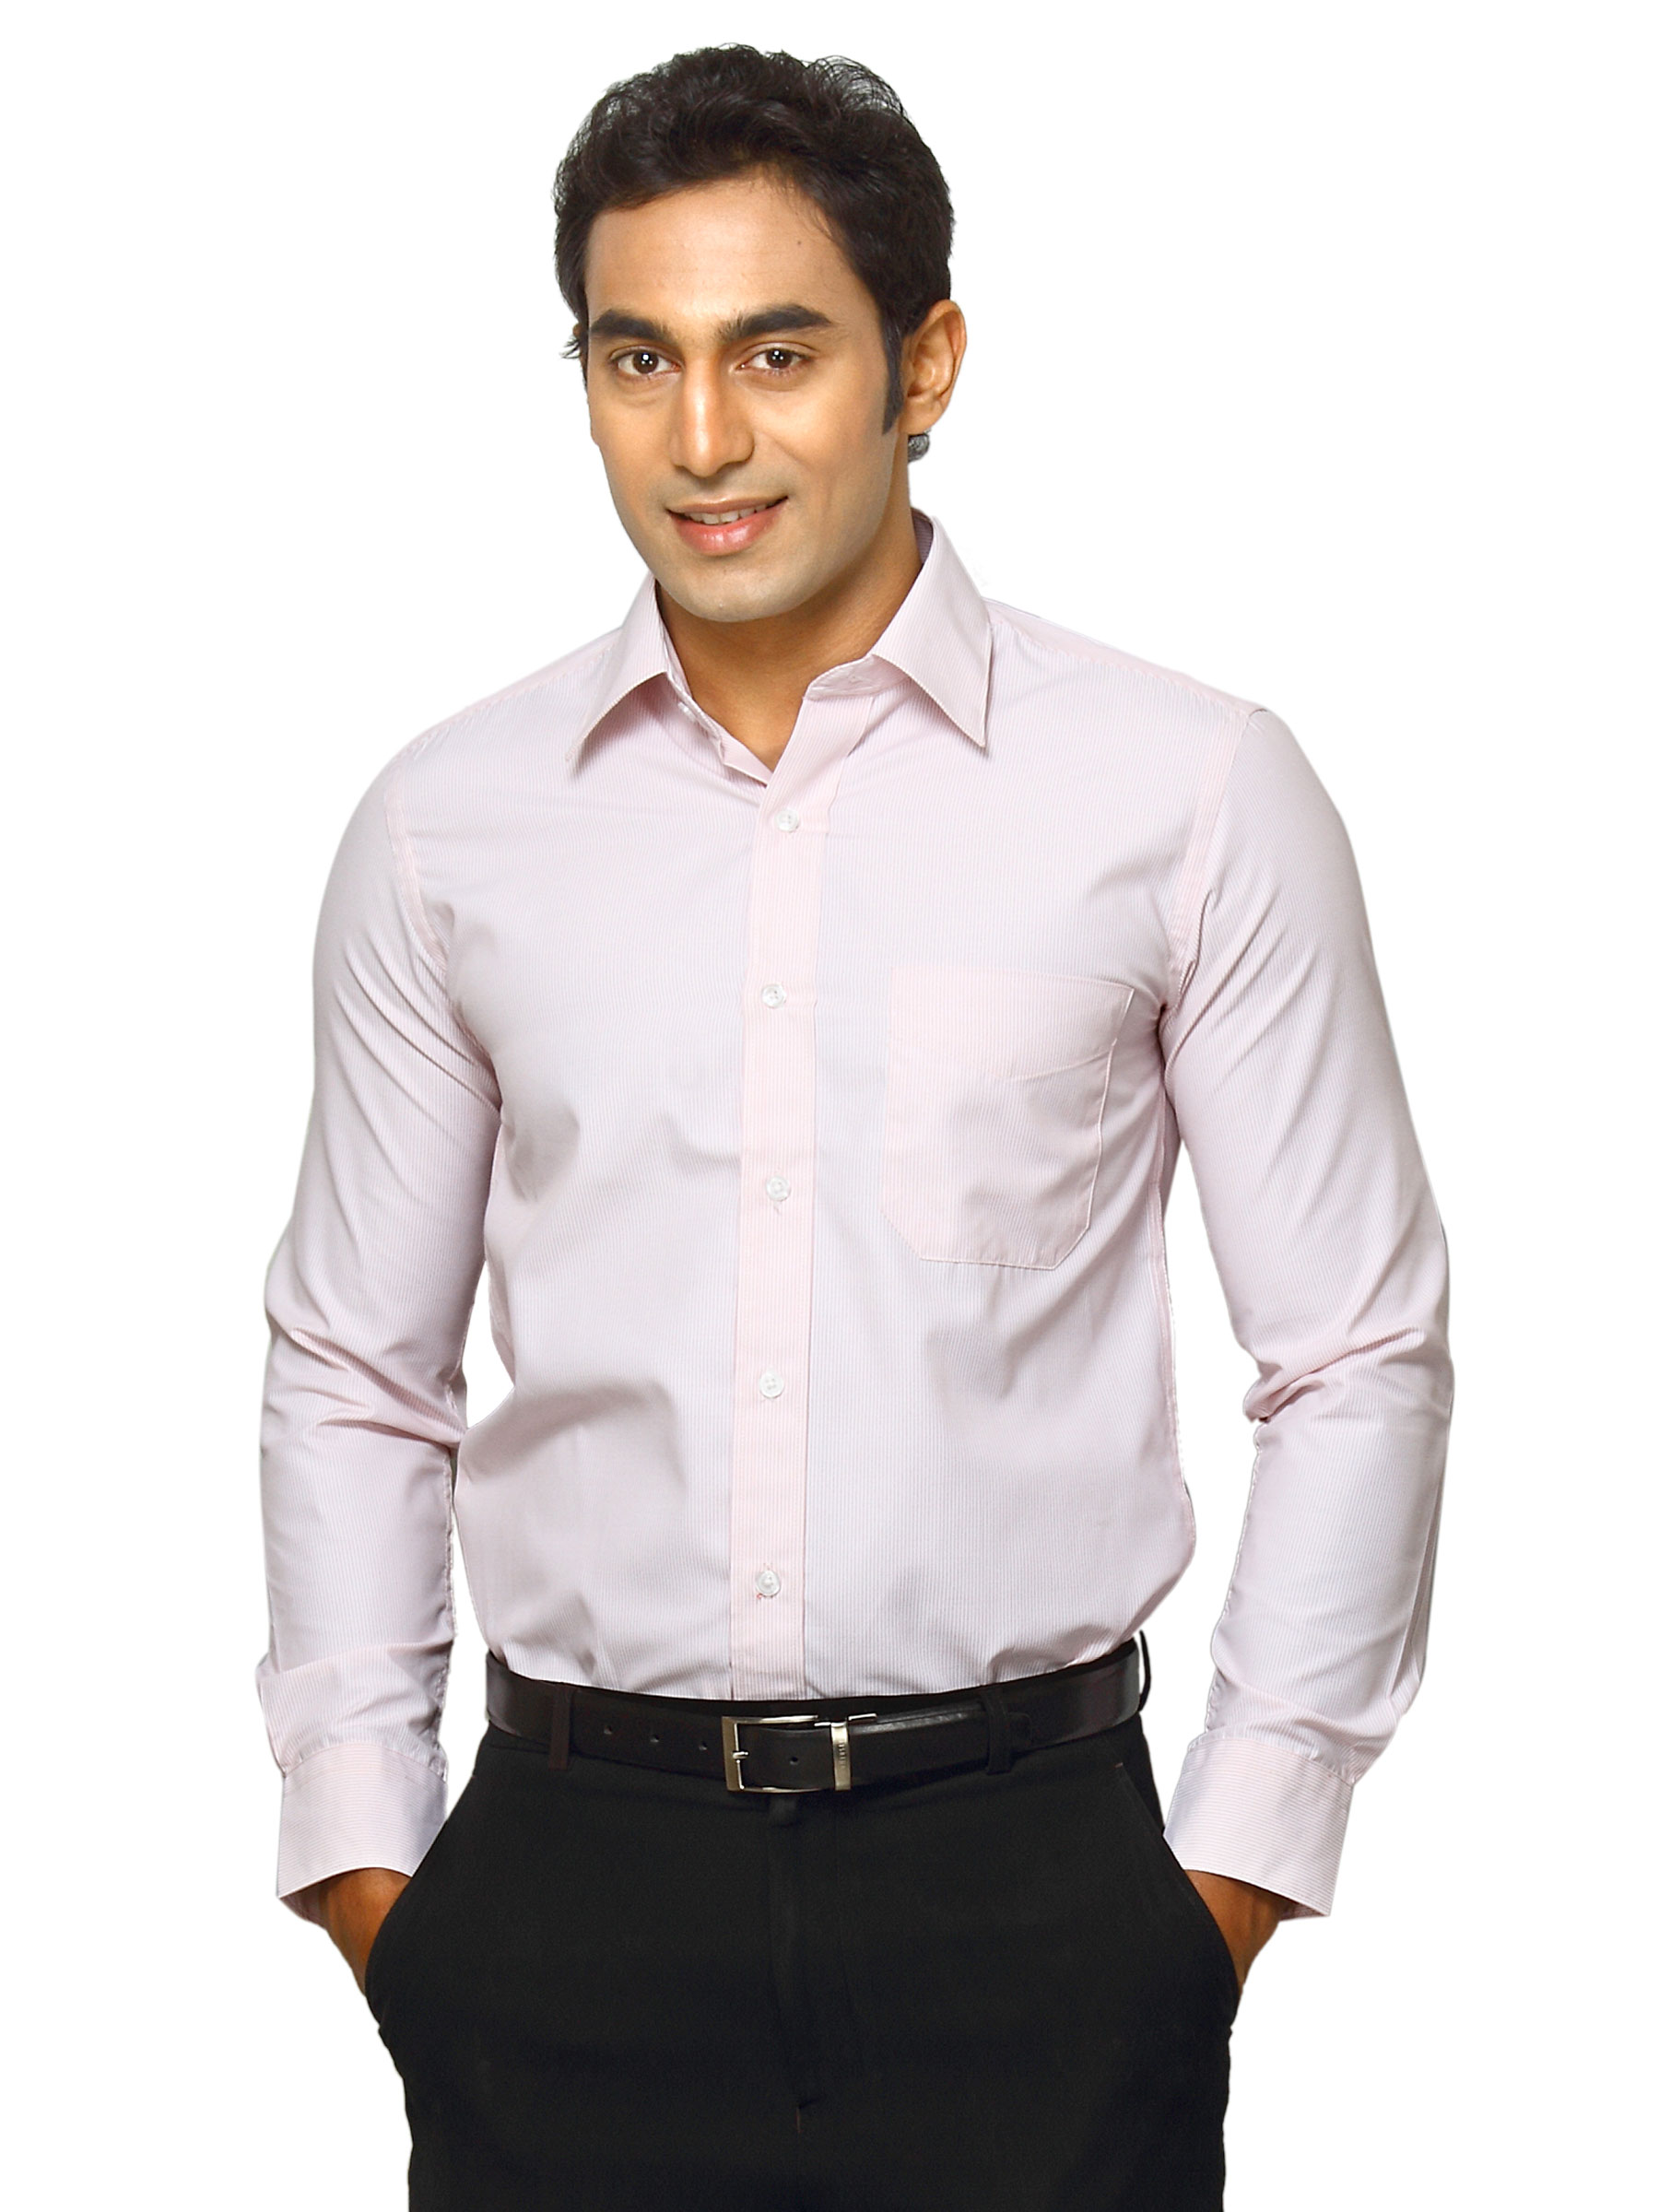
Mark Taylor Men Solid White Shirts
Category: Apparel / Topwear / Shirts
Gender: Men
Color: White
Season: Fall 2011
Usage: Formal